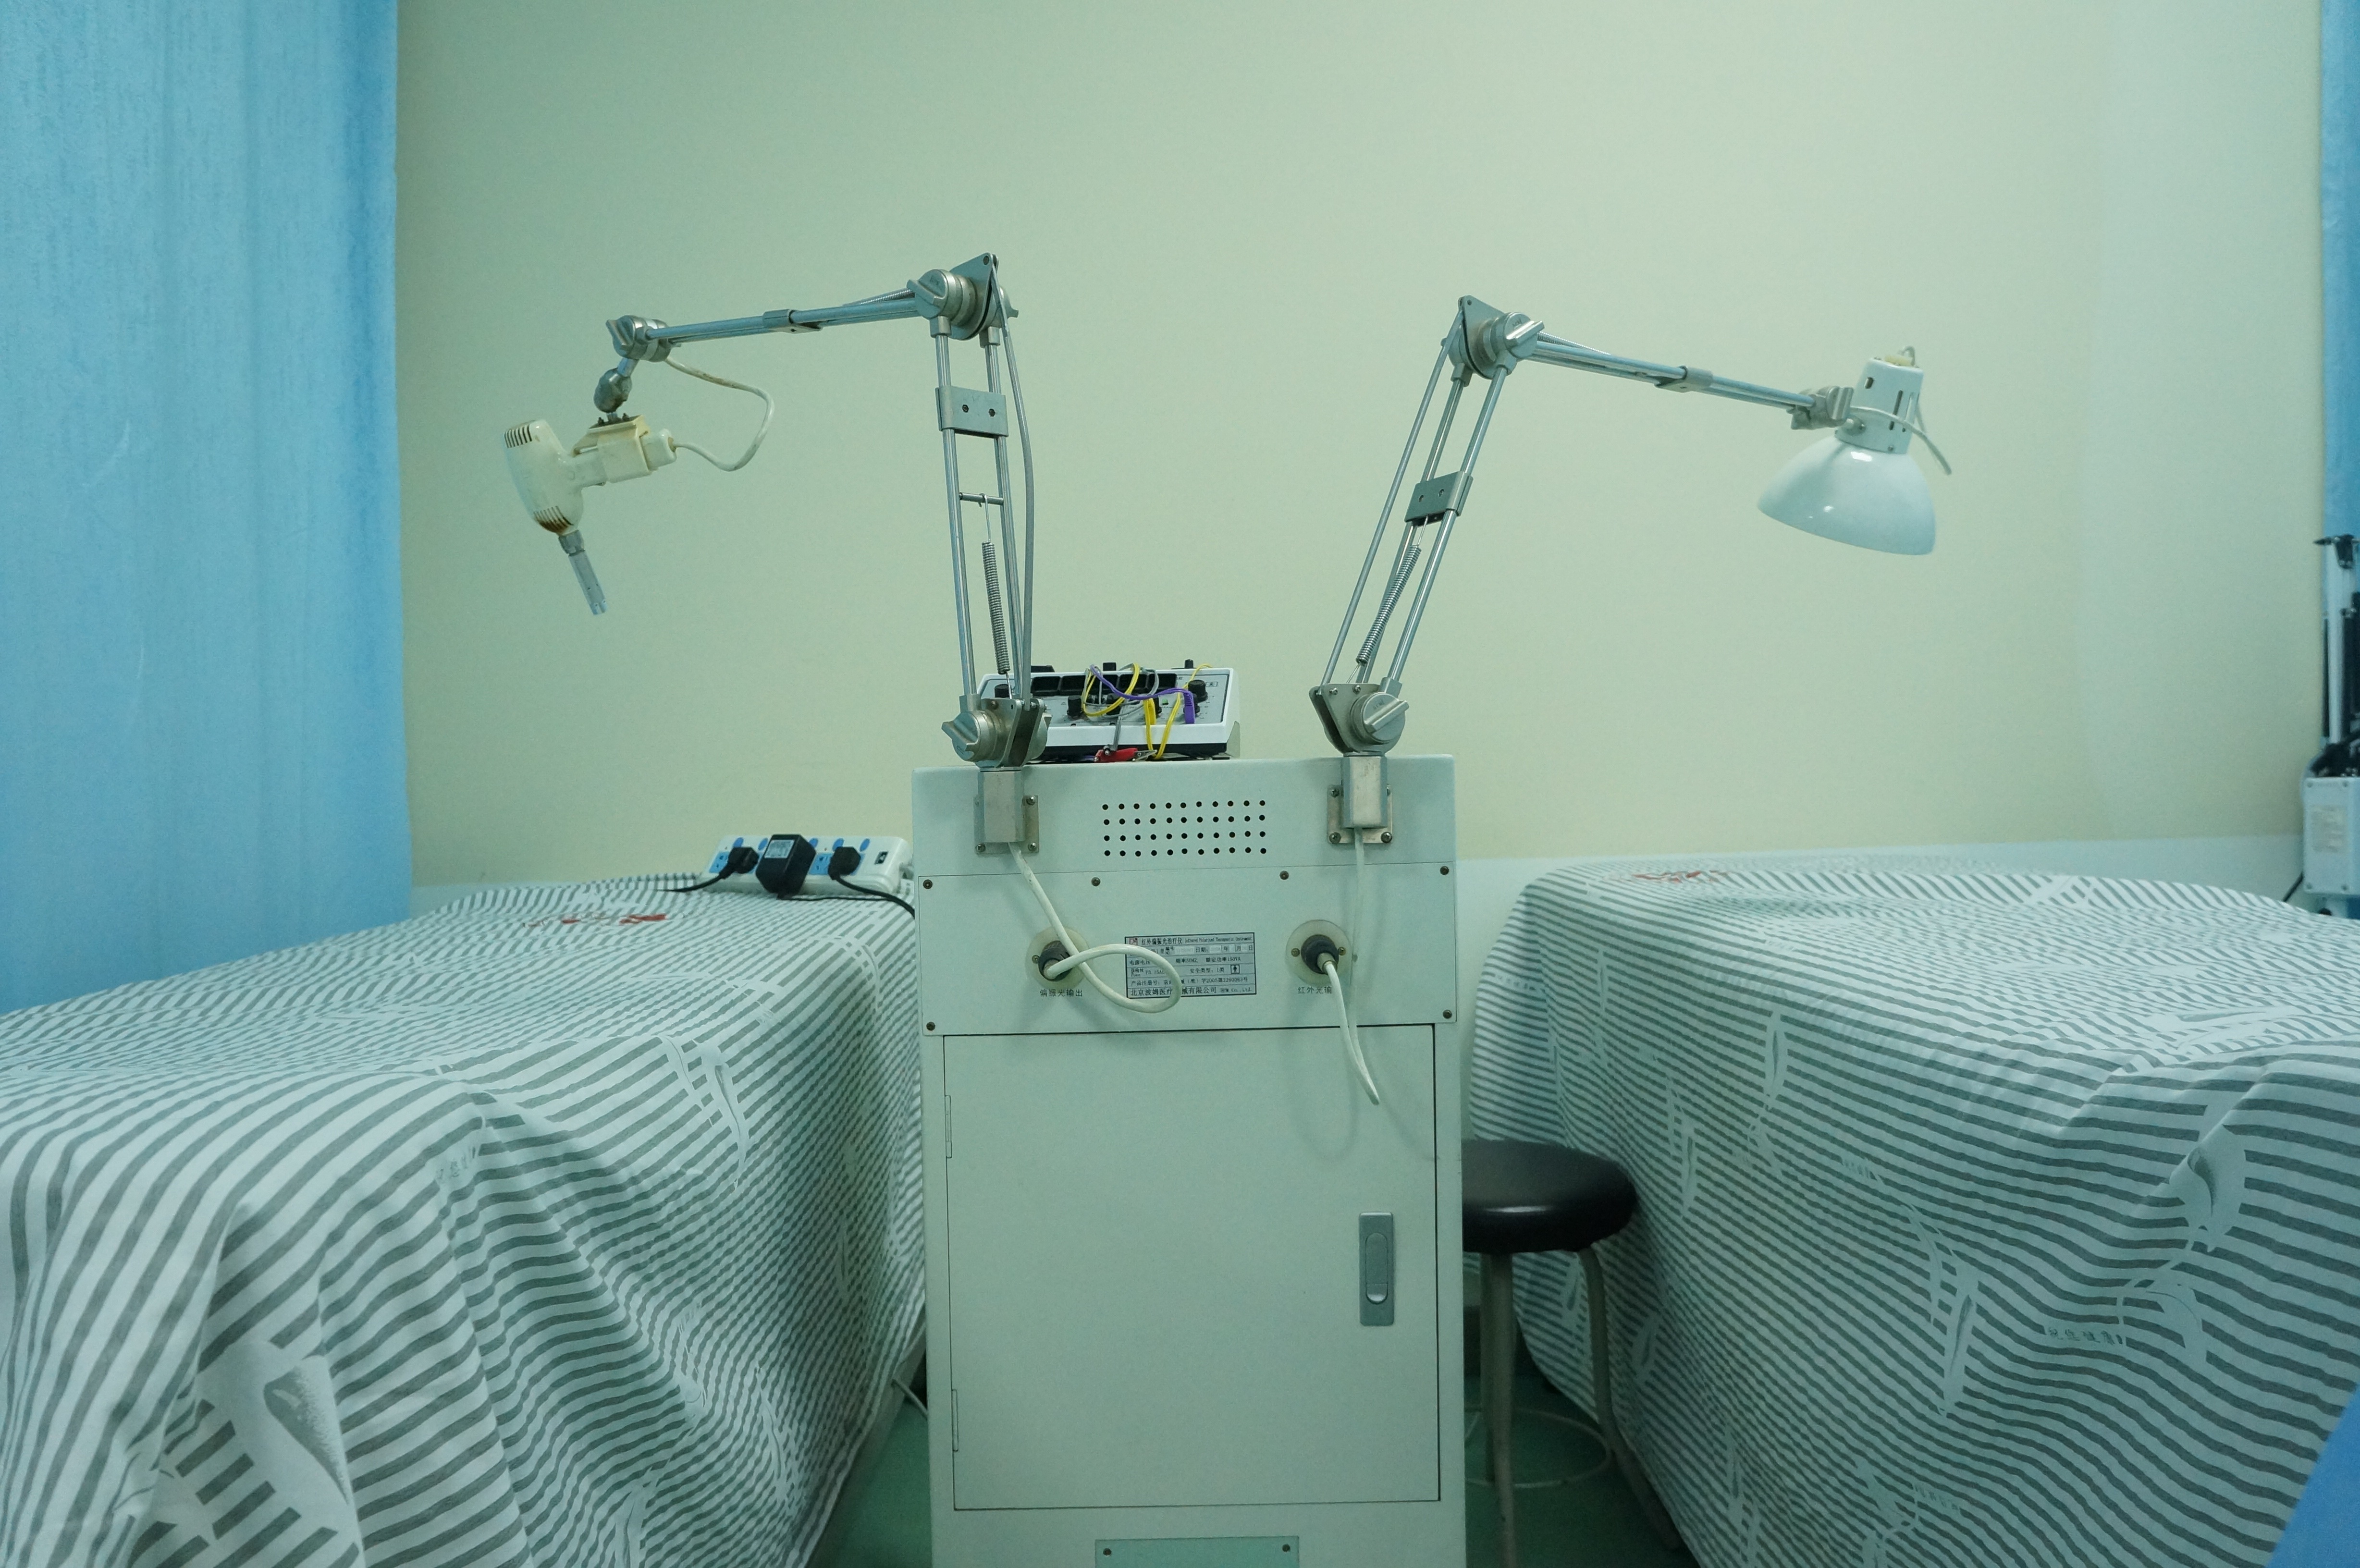
community, furniture, room, product, hospital, clinic, hostels, operating theater